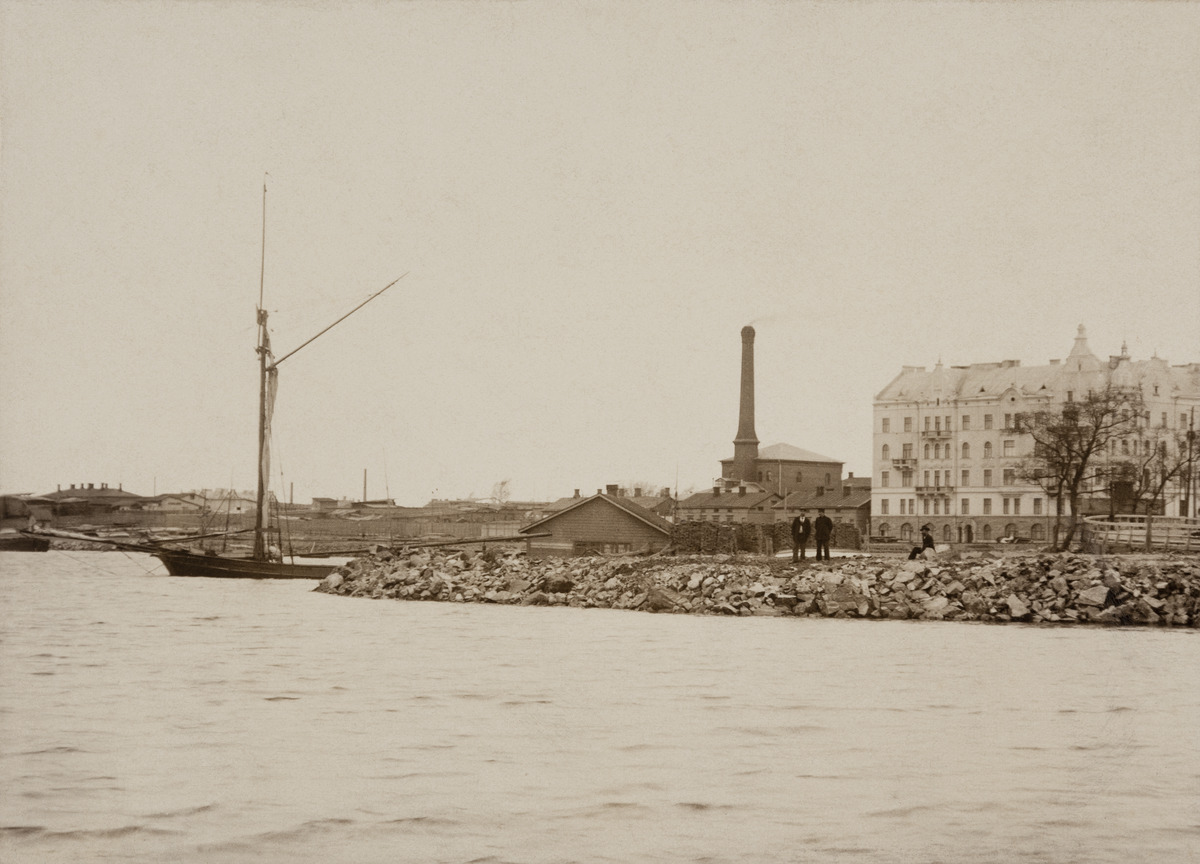
Merisatama, Merikatu 1, 3, 5, keskellä Helsingin sähkövalaistus Oy:n voimalaitos ja rannassa vasemmalla purjealus
sisällön kuvaus: Merisatama, Merikatu 1, 3, 5, keskellä Helsingin sähkövalaistus Oy:n voimalaitos ja rannassa vasemmalla purjealus. mustavalkoinen
Ajankohta: kuvausaika 1900 n.
Paikka: Suomi, Uusimaa, Helsinki, Ullanlinna Helsinki, Merikatu 1, 3, 5
Aiheet: rannat, teollisuusrakennukset, puurakennukset, asuinrakennukset, veneet, puuveneet